Zillis-Reischen

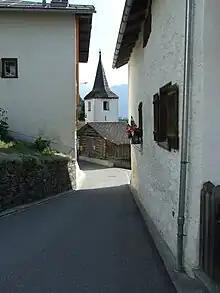
Reischen village church

Zillis-Reischen has a population (as of ) of . , 6.8% of the population was made up of foreign nationals. Over the last 10 years the population has grown at a rate of 6.7%.